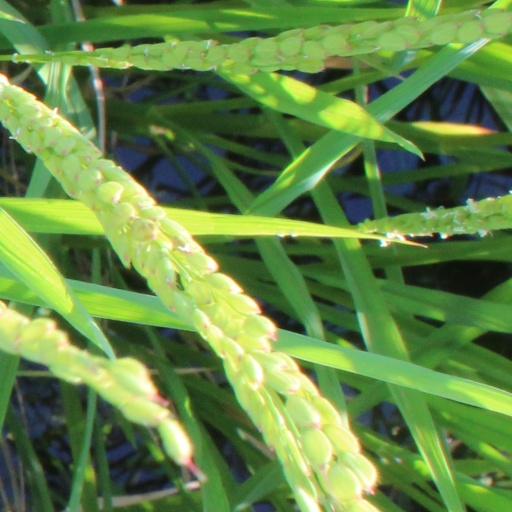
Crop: rice